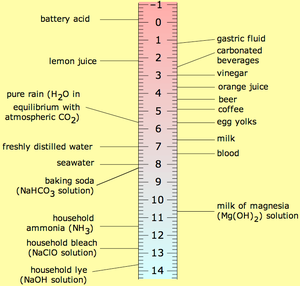
PH / pH og pOH
pH-skalaen.
pH, men oprindeligt alene et resultat af, at det under forsøgsomstændighederne refererede til H⁺-koncentrationen i bæger p, mens bæger q tjente som reference er en størrelse, der bruges til beskrivelse af en opløsnings surhedsgrad. Begrebet blev introduceret af den danske kemiker S.P.L. Sørensen og videreudviklet af bl.a. Johannes Nicolaus Brønsted. Et beslægtet begreb er pOH, der angiver en opløsnings alkalitet. Ved stuetemperatur betyder en pH på 7 neutral vandig opløsning, mens højere og lavere pH indikerer hhv. basisk og sur.